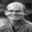
Label: man